Masked trogon

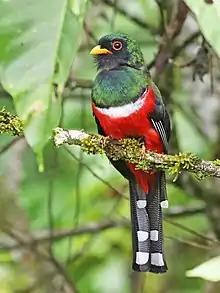
Male in northwestern Ecuador showing black "mask"

The masked trogon is a mid-sized trogon, averaging in length and in mass. Like all trogons, it displays sexual dimorphism. The upperparts, head, and upper chest of the male are variously glossy green, reddish-bronze, or golden-green (depending on the subspecies). The belly and lower breast are red; the latter separated from the greenish upper chest by a narrow white band. The male has a distinct eye-ring, which is red in most subspecies, but tending towards orange in the subspecies from the tepuis. The female is brown above, with a pinkish to red belly and breast; the white band separating brown and red on her underside is often either narrow or obscured. Females of all subspecies have a partial white eye-ring.